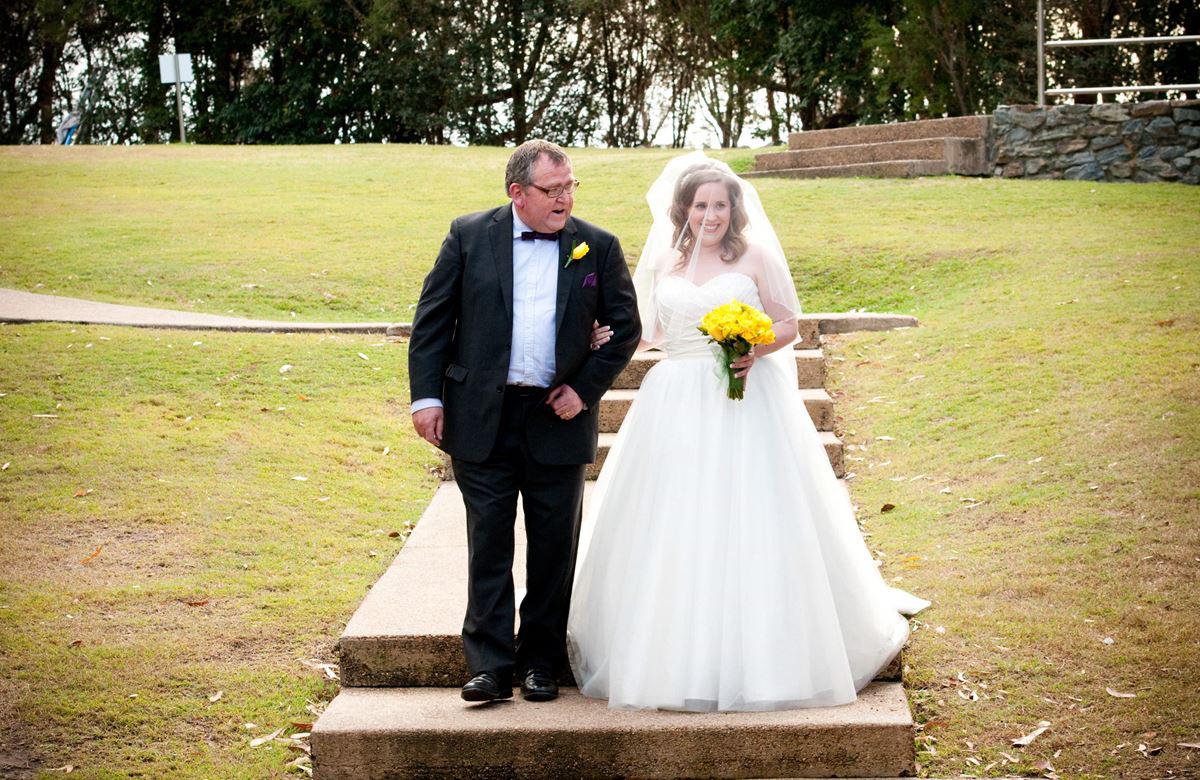
the bride 's father walking her down the aisle .
Relation: Action, Story